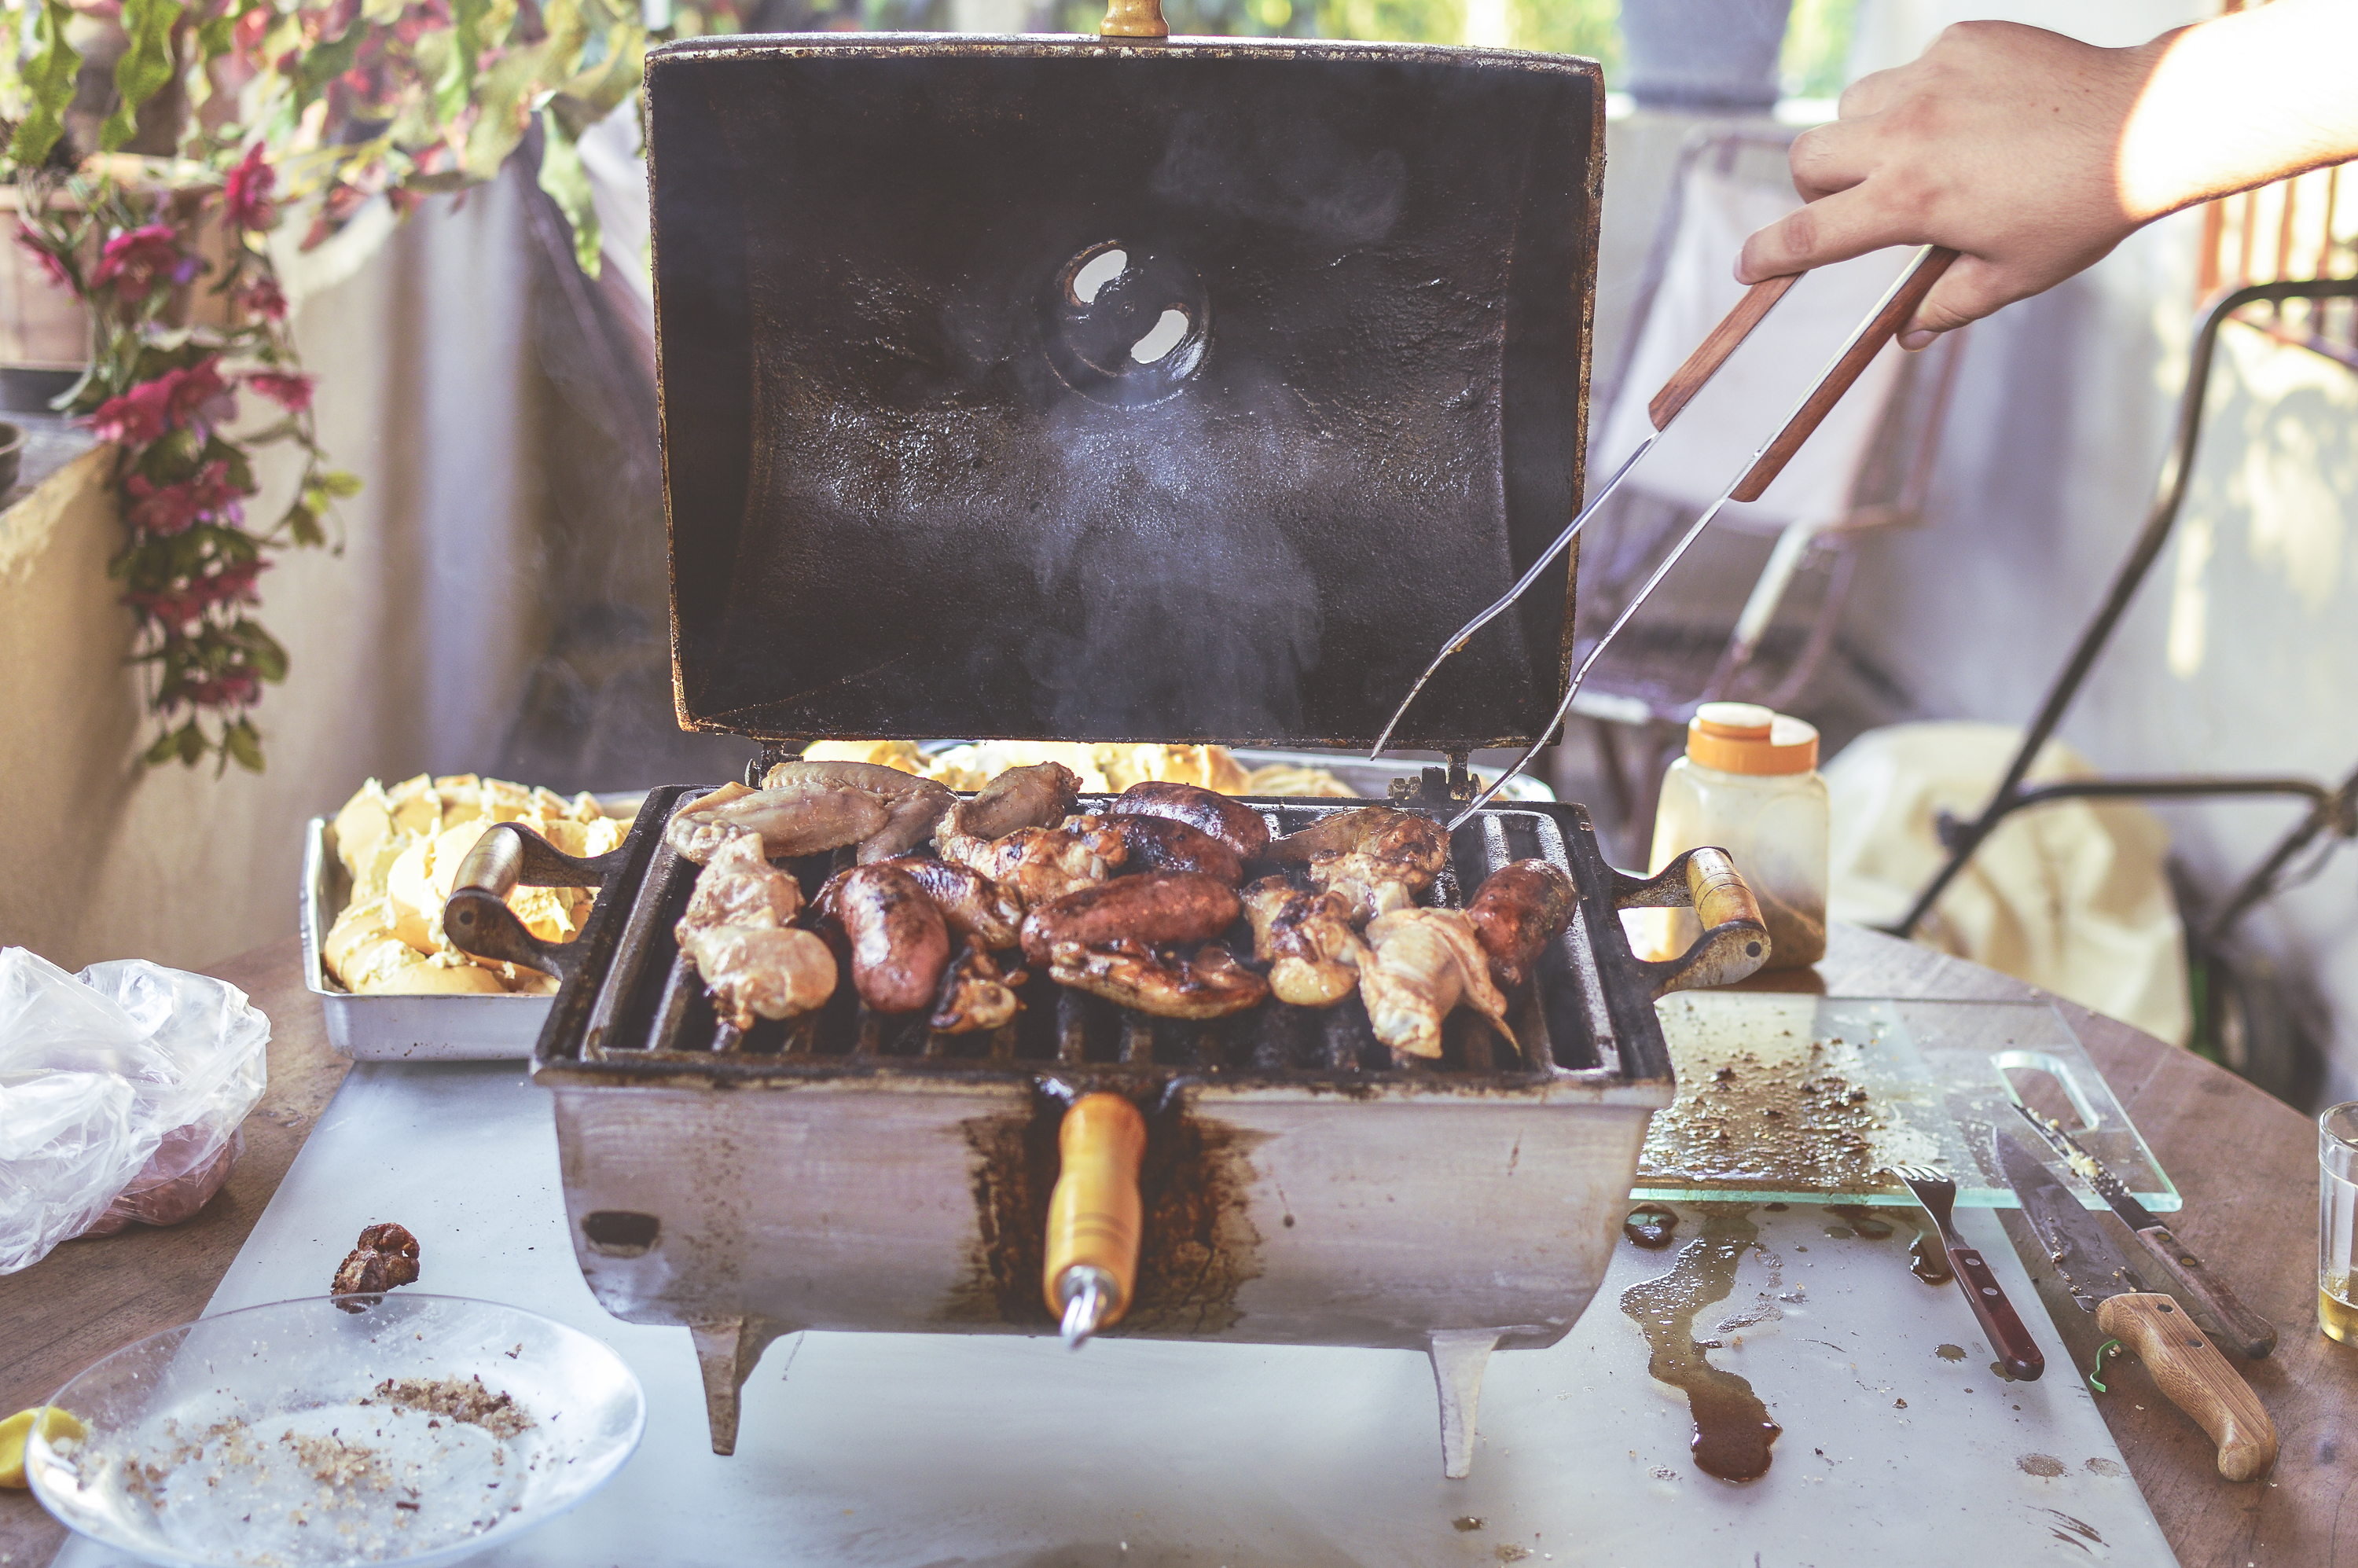
smoke, dish, meal, food, cooking, bbq, meat, lunch, barbecue, cuisine, chicken, grill, wings, raw, handmade, grilled, grilling, barbecue grill, sense, human action, outdoor grill, barbecue sauce